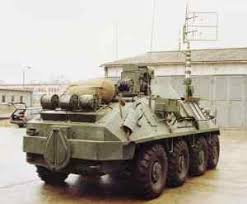
Label: BTR-60